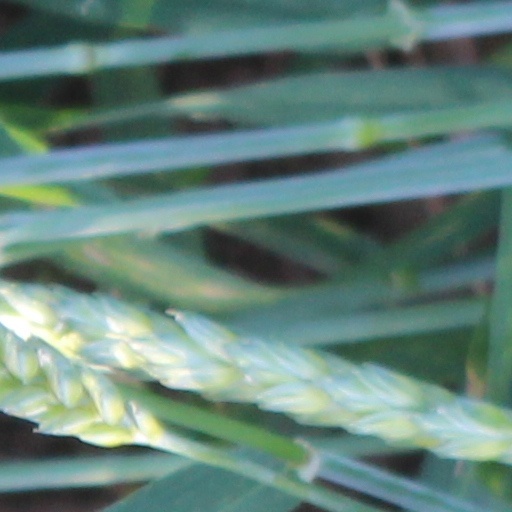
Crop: wheat